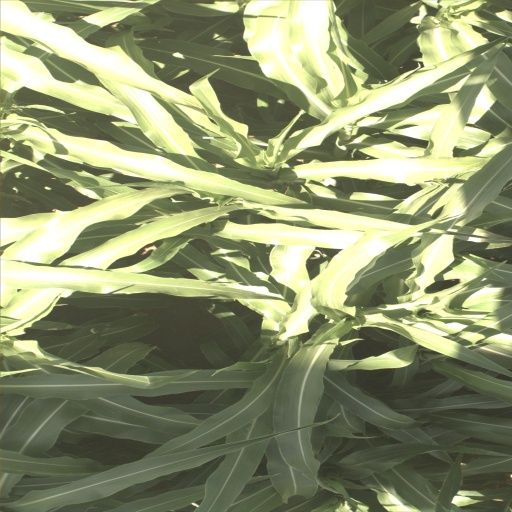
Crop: sorghum